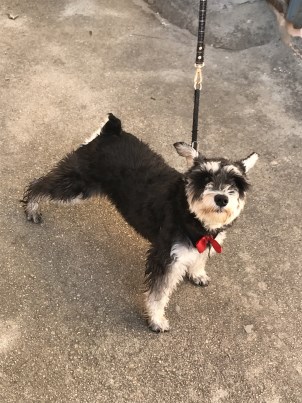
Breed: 2342-n000102-miniature_schnauzer